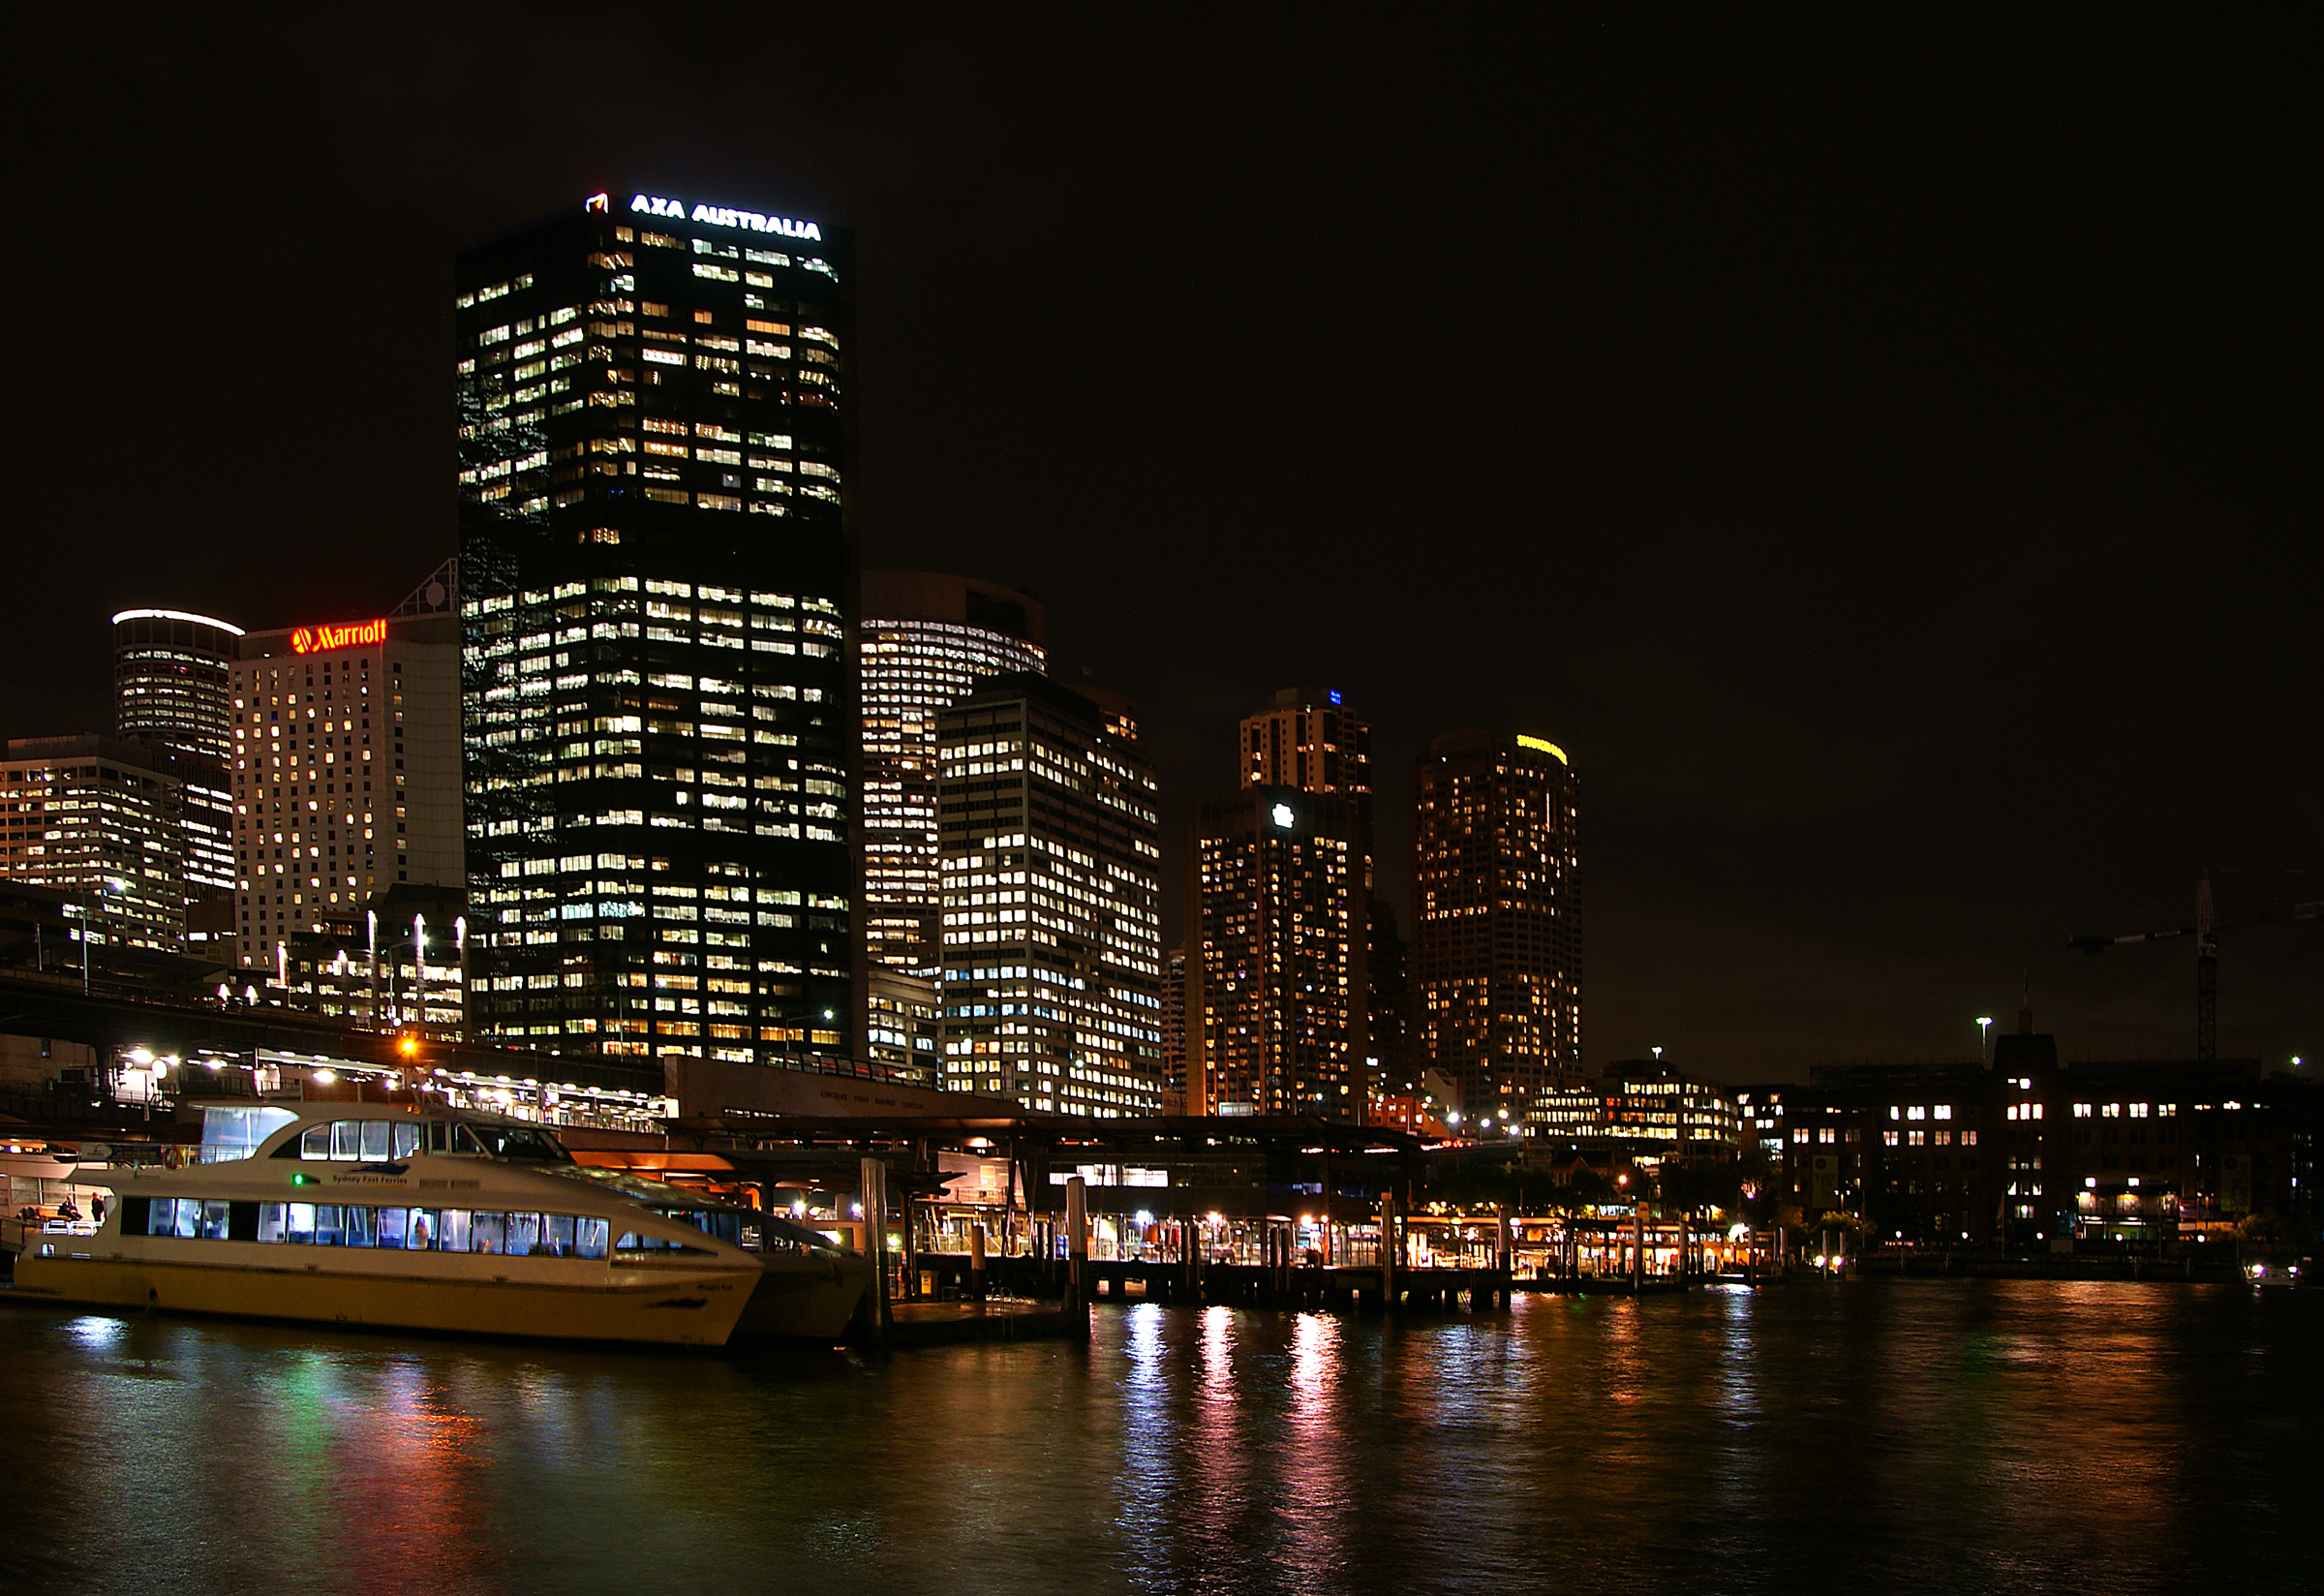
light, skyline, night, city, skyscraper, highrise, cityscape, downtown, dusk, evening, reflection, landmark, harbour, ferry, publicdomain, citylights, ferries, sydneyharbourbridge, sydneysightseeing, harbourcruises, sydneyaustralia, sydneyhabour, sydneyoperahpuse, boatssydney, niightviewssydney, metropolis, urban area, human settlement, metropolitan area